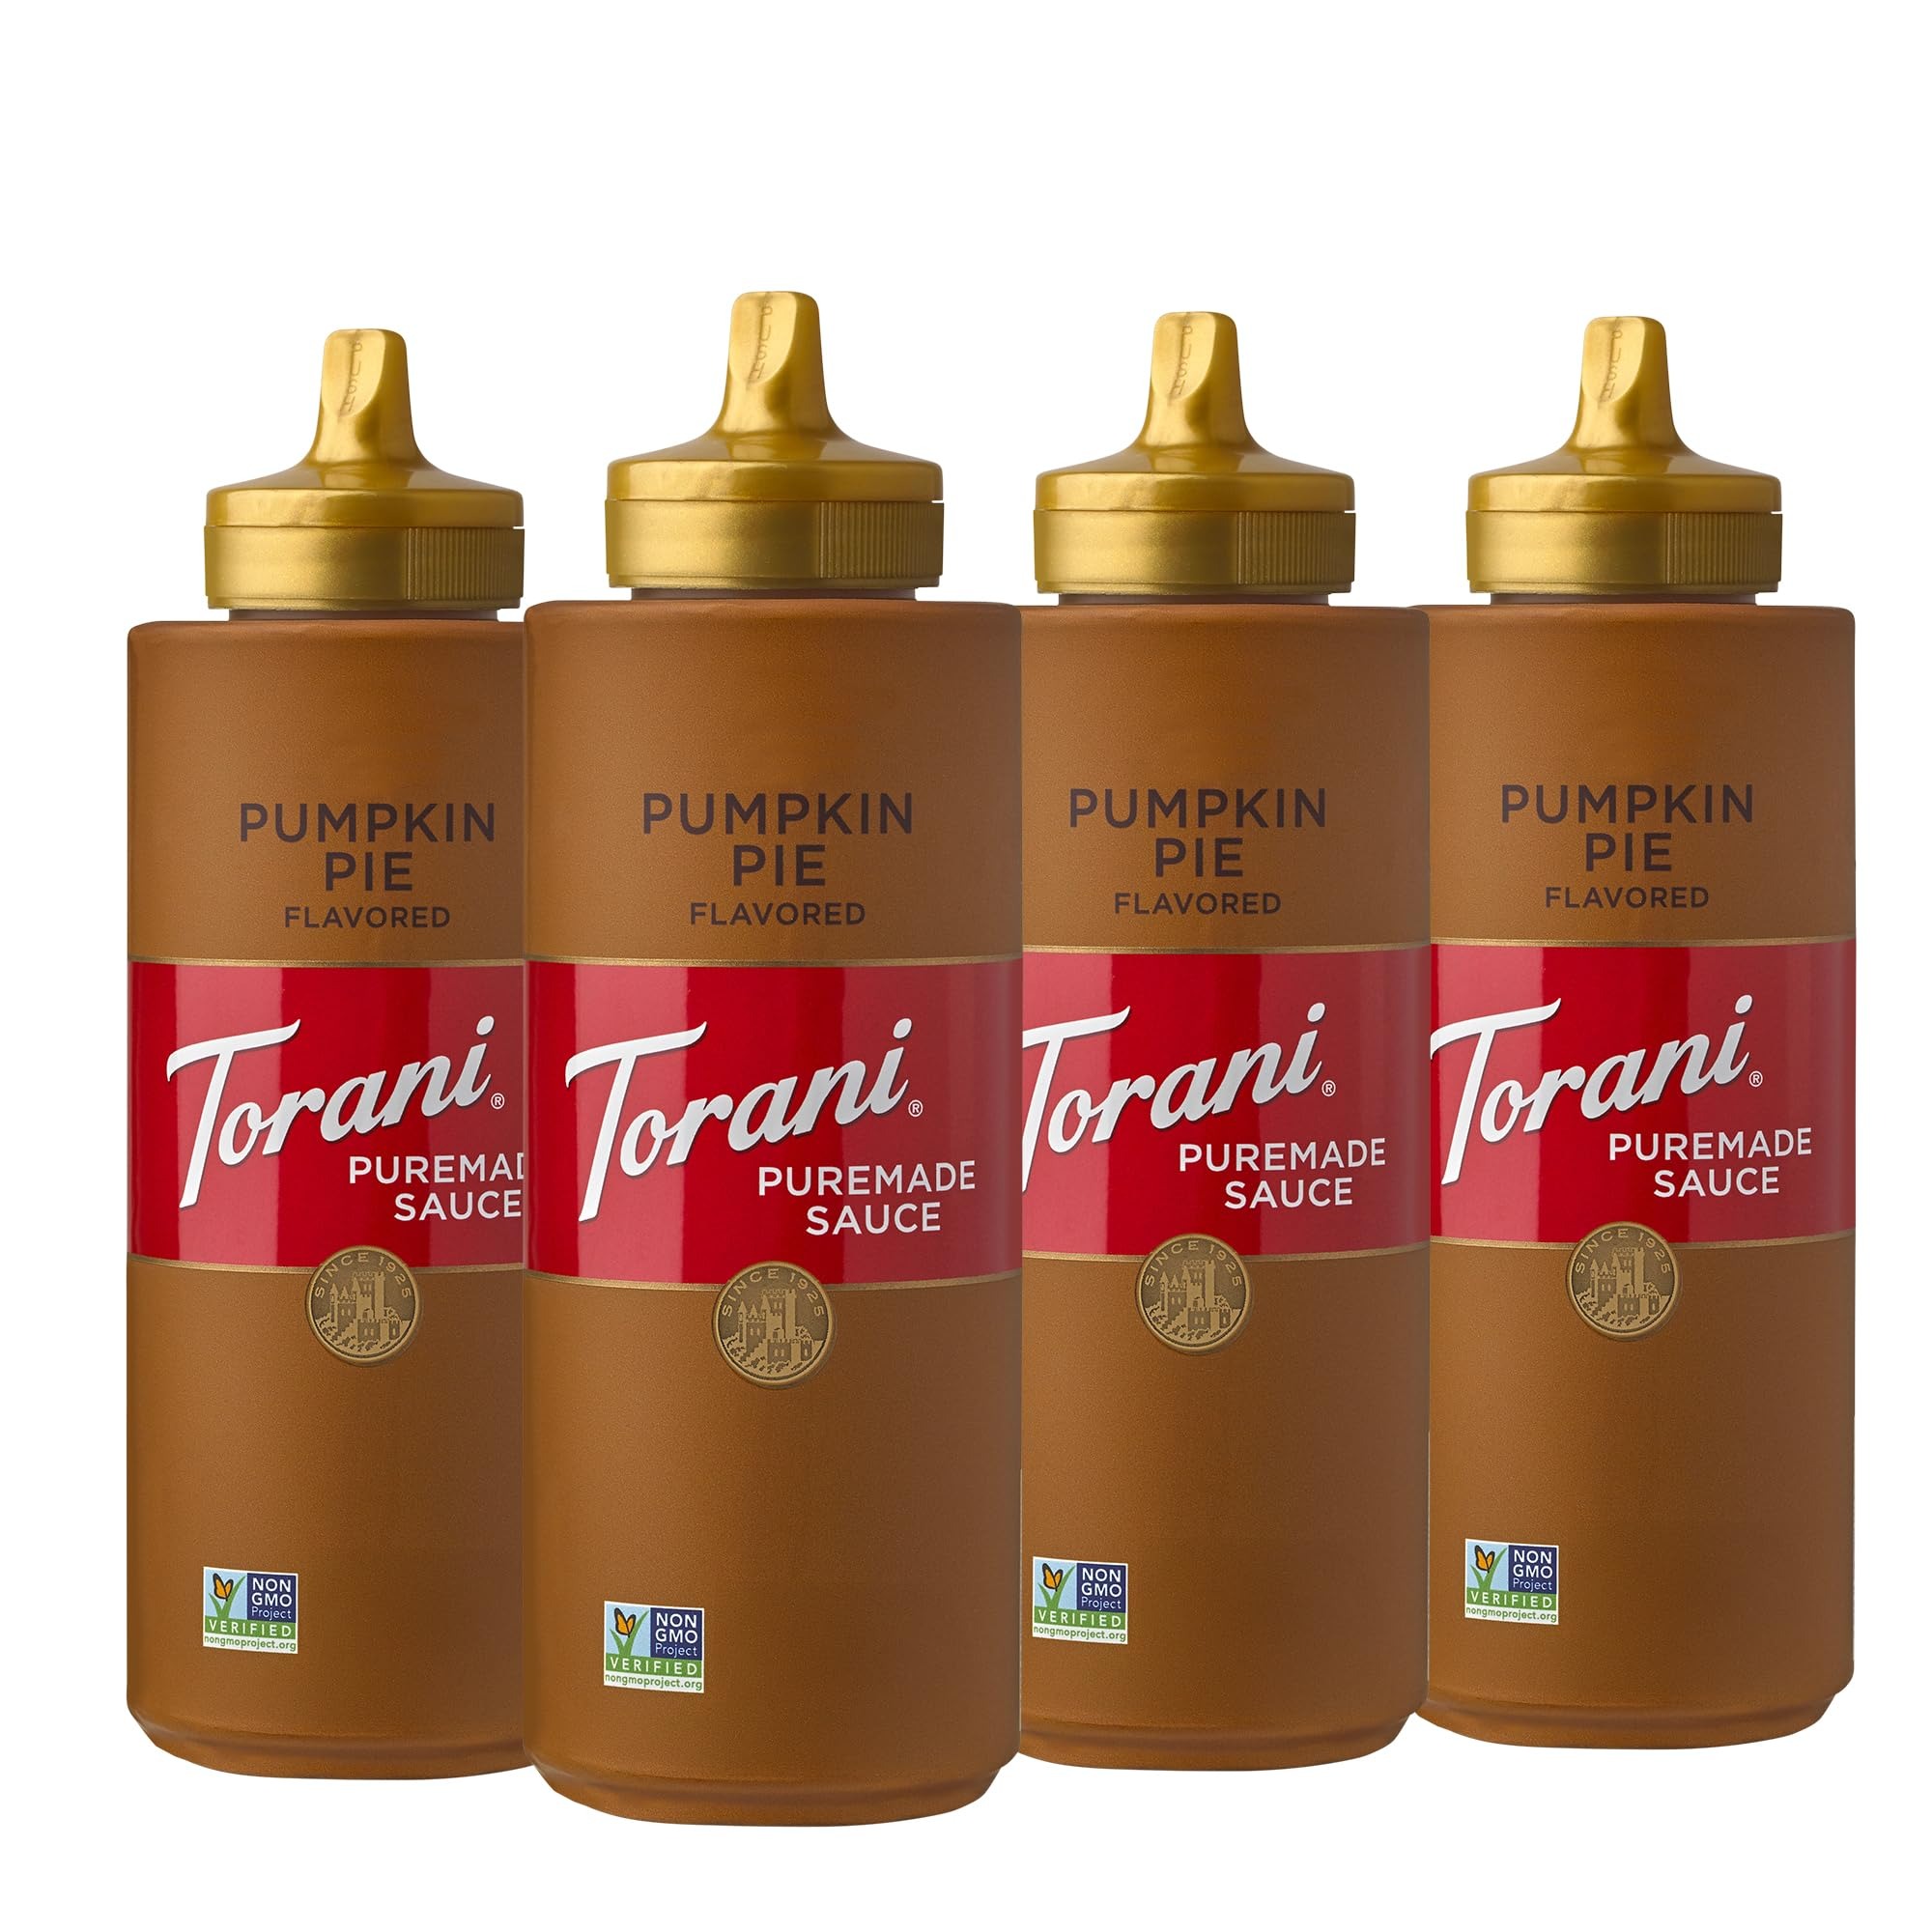
Item Name: Torani Puremade Sauce, Pumpkin Pie, 16.5 Ounces (Pack of 4)
Bullet Point 1: Puremade Pumpkin Pie: Fall for this delicious sauce that evokes the distinct flavors of pumpkin pie, complemented by cinnamon, nutmeg and other seasonal spices for a delicious harvest treat
Bullet Point 2: Extraordinary Flavor: Torani Puremade Pumpkin Pie Sauce works well in desserts, milkshakes, mochas, blended coffees, and hot chocolates; Its new formulation includes no artificial preservatives and is non-GMO
Bullet Point 3: Puremade Sauces: Create drinks without artificial ingredients and emulsifiers; Torani Puremade delivers the amazing, rich flavor consumers crave with the simple and natural ingredients they demand
Bullet Point 4: Authentic Coffeehouse Flavor: From caramel to French vanilla to hazelnut—and everything in between—our syrups and sauces are here to help you create tantalizing lattes, cappuccinos, cold brews and frappes
Bullet Point 5: Flavor For All: Discover how Torani can help you make truly creative flavored teas, lemonades, smoothies, Italian sodas, coffees, cocktails, mocktails, snow cones, sparkling waters and more
Value: 66.0
Unit: Ounce

Price: 19.33